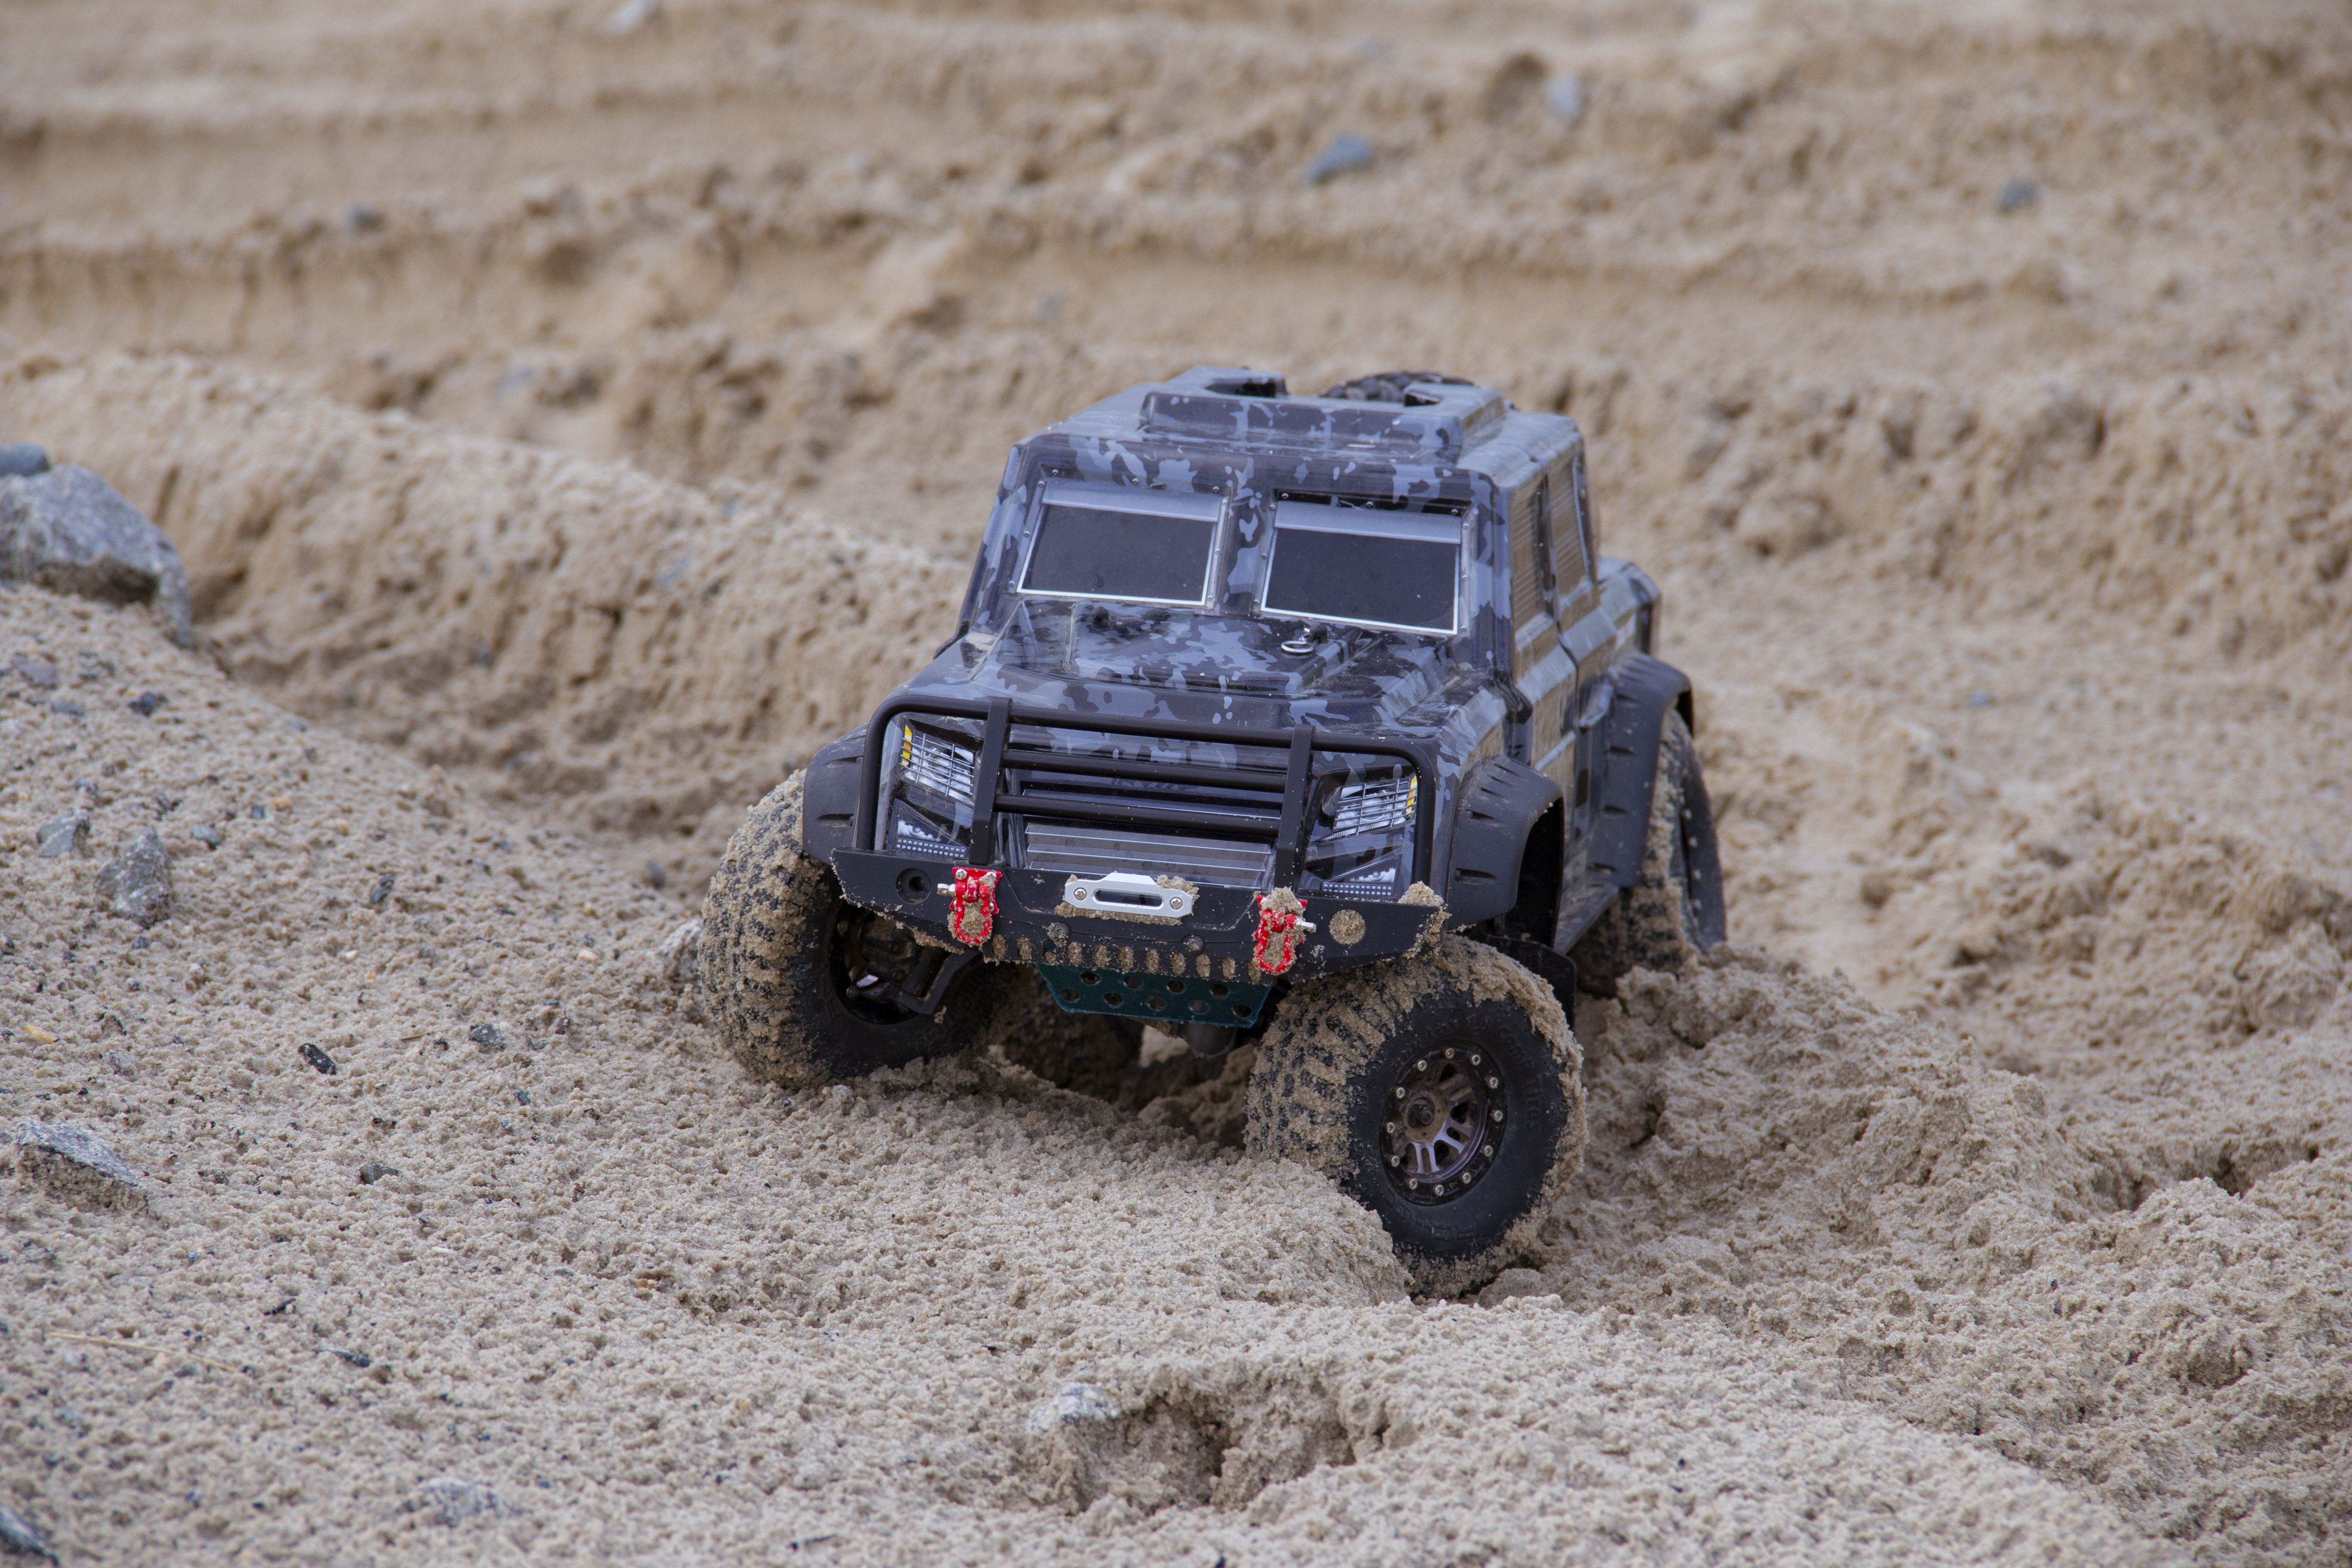
antenna, battery, body, competition, control, electric motor, jeep, model, modeling, radio control, suspension, suv, tires, transmission, off roading, off road racing, vehicle, automotive tire, radio controlled car, Regularity rally, off road vehicle, tire, car, radio controlled toy, racing, motorsport, mud bogging, mud, recreation, automotive wheel system, model car, auto racing, rally raid, wheel, toy, automotive exterior, auto part, sport utility vehicle, soil